Bright Hill MRT station

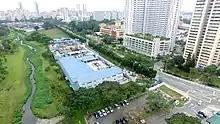
Soil investigation works at the CRL station site

On 25 January 2019, the LTA announced that Bright Hill station would be an interchange with the proposed Cross Island line (CRL). The station will be constructed as the terminus of Phase 1 (CRL1), which will contain 12 stations and operate to Aviation Park. CRL1 was expected to be completed in 2029. However, the restrictions imposed on construction works due to the COVID-19 pandemic led to delays and the CRL1 completion date was pushed by one year to 2030.